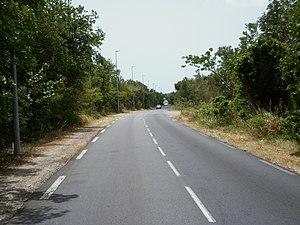
La taxe perçue au profit des communes de Saint-Martin et Saint-Barthélemy est un impôt indirect créé en 1987 pour financer l'amélioration du réseau routier de l'île. Il s'agit d'une taxe additionnelle à la taxe sur les certificats d'immatriculation des véhicules, dite « taxe sur les cartes grises ».